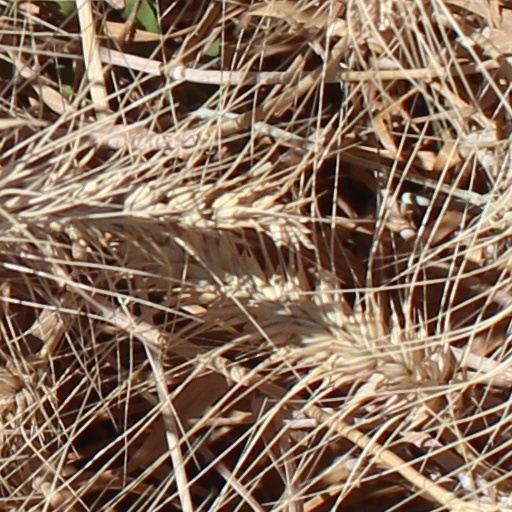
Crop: wheat